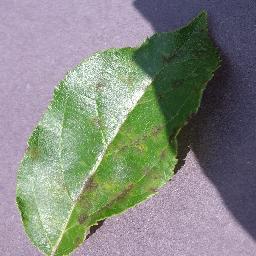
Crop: apple
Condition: scab